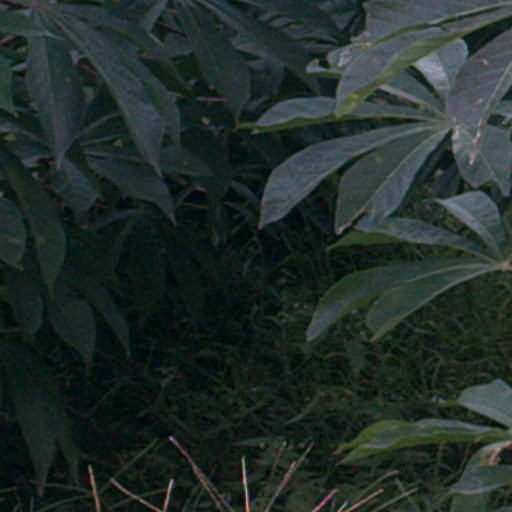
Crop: cassava